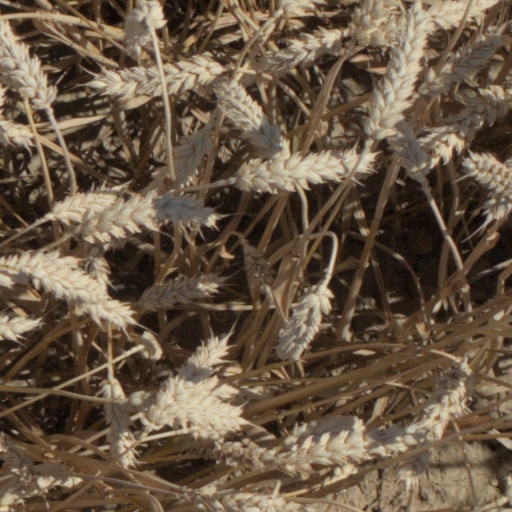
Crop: wheat